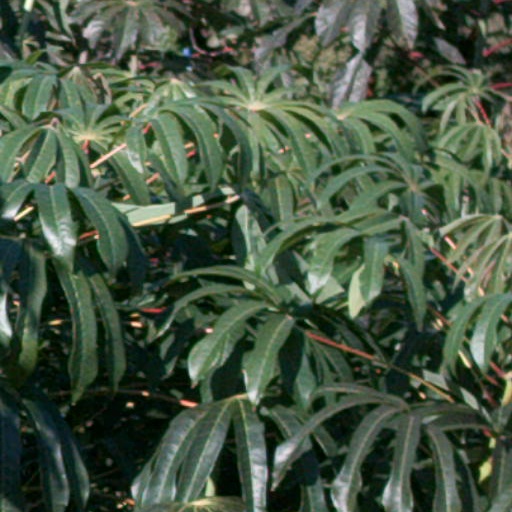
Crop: cassava